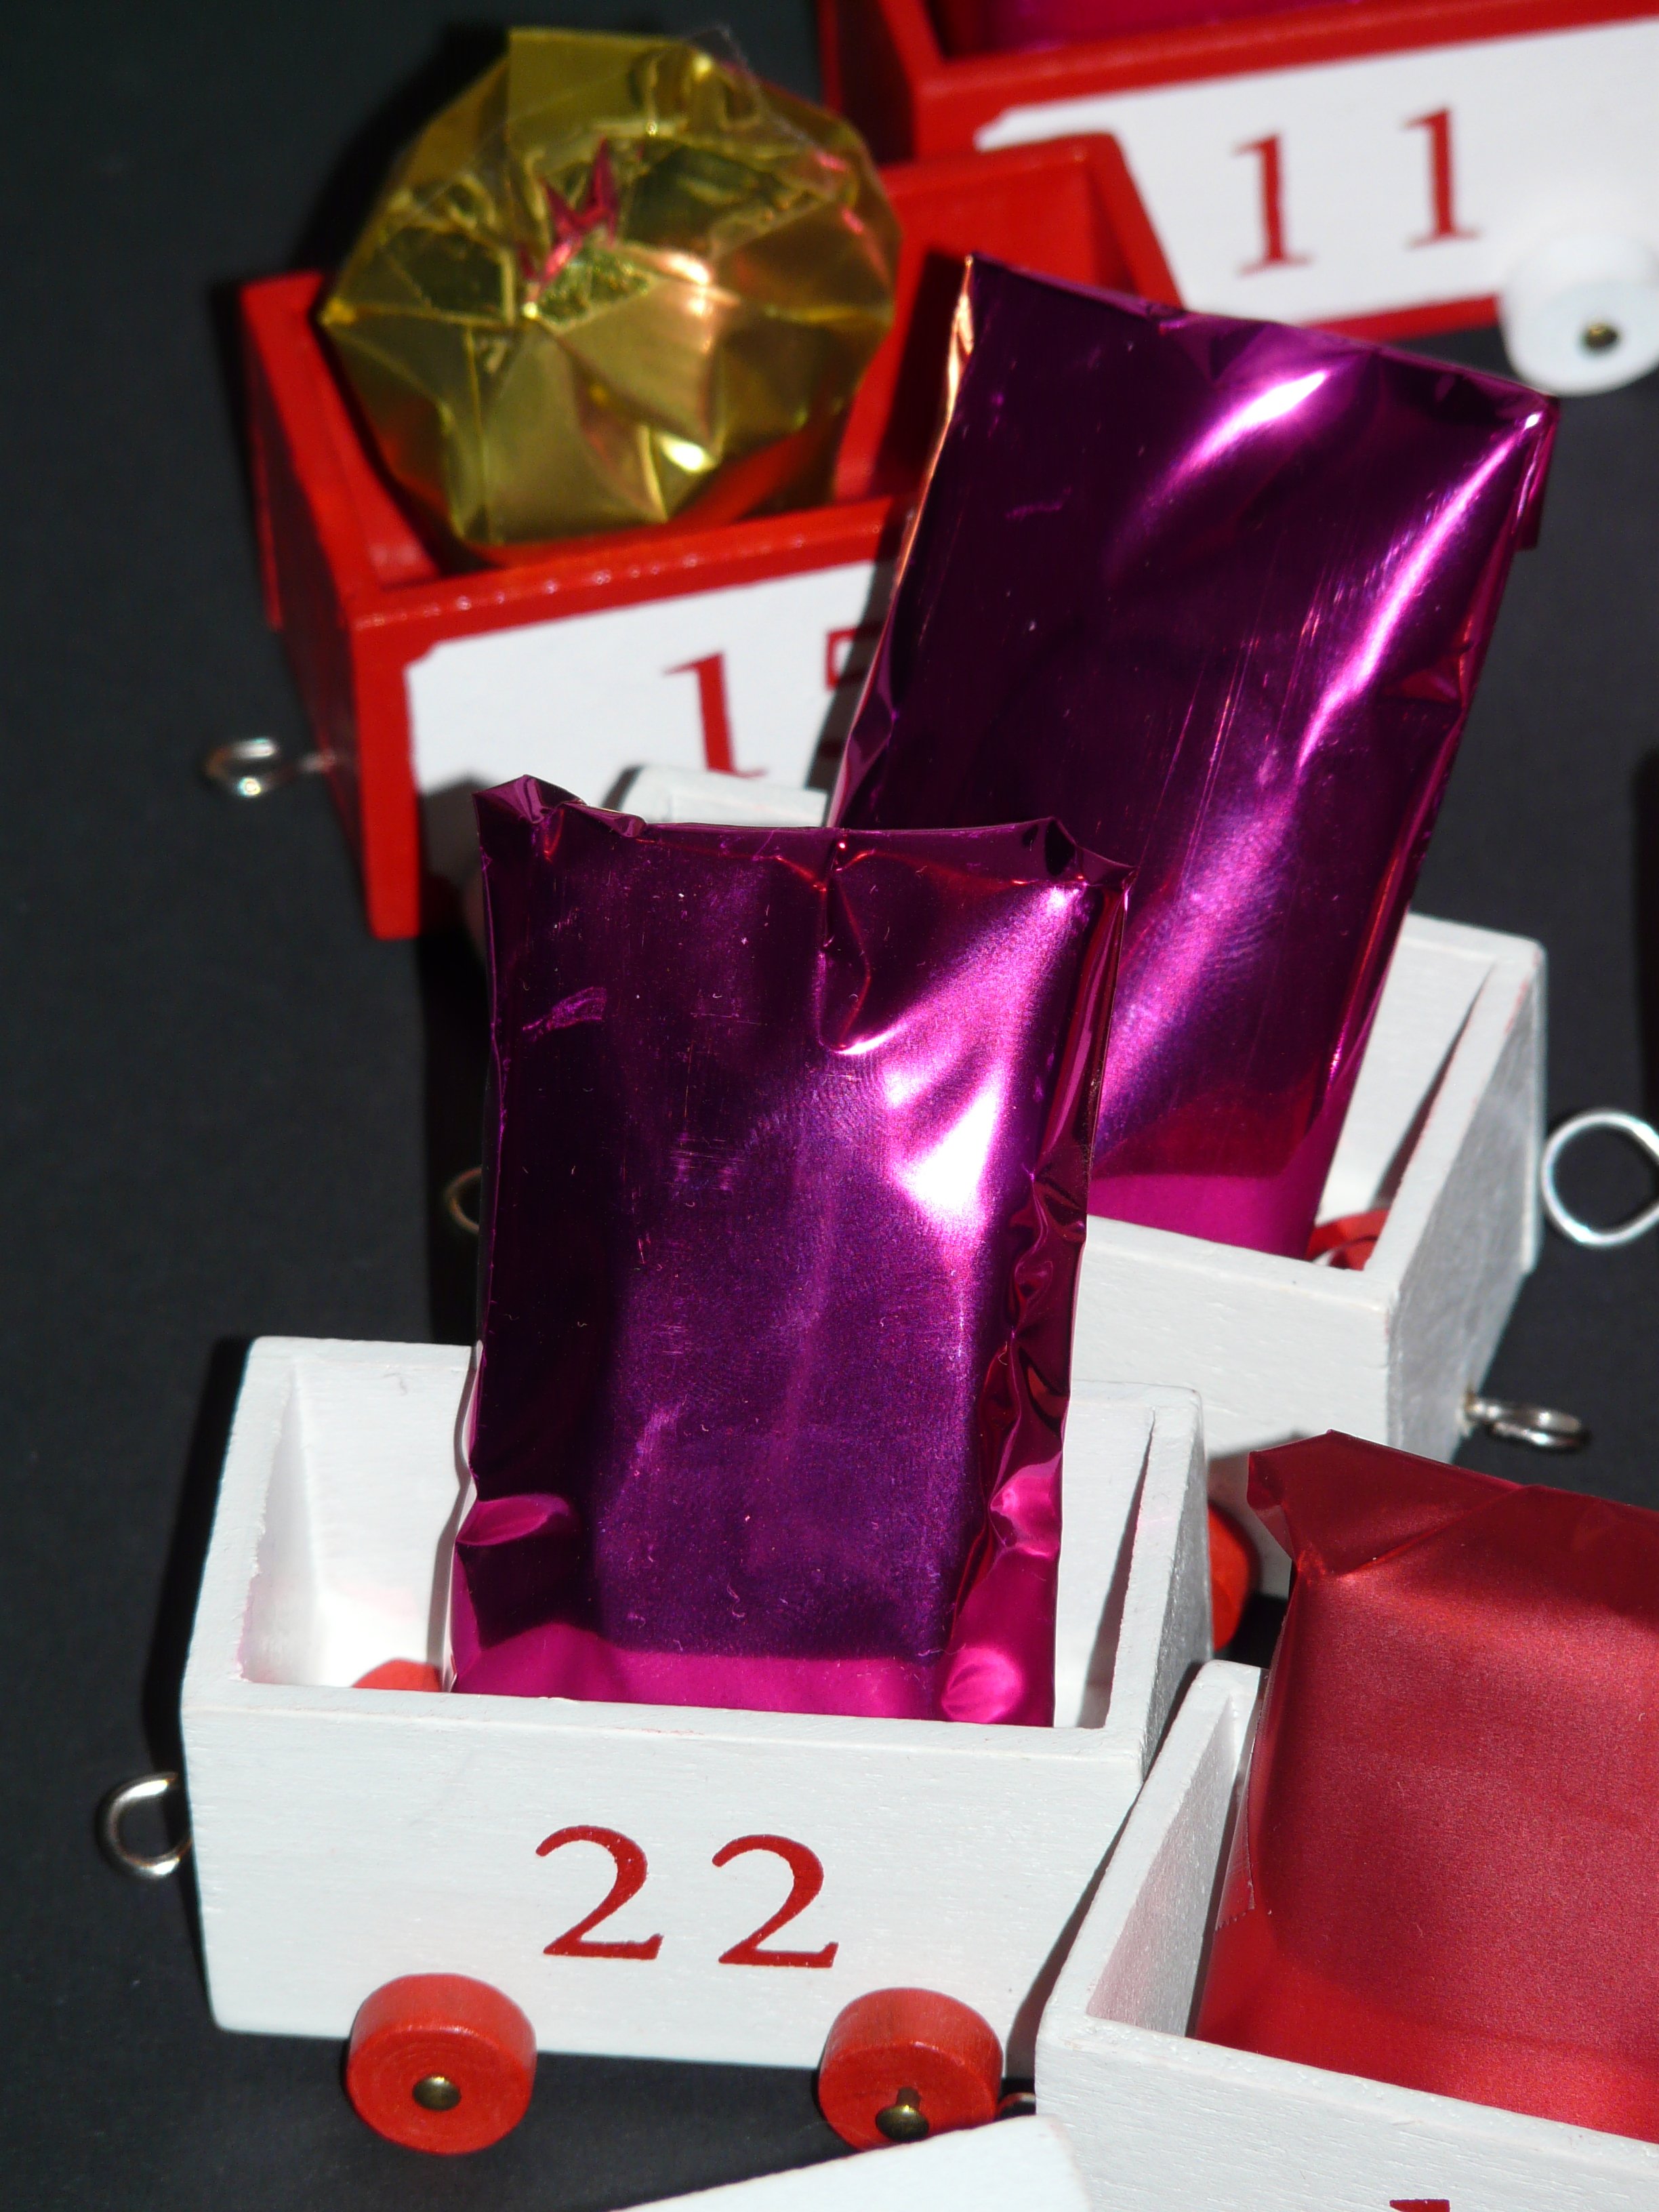
train, gift, red, pink, sparkle, advent, gifts, packed, nicholas, surprise, wagons, advent calendar